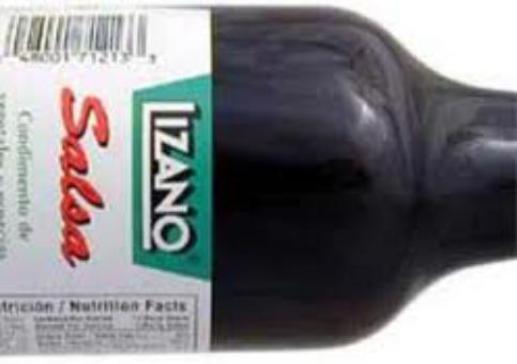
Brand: lizano
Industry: Food